Motion estimation

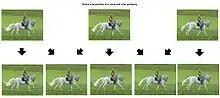
Video frames with motion interpolation

Applying the motion vectors to an image to synthesize the transformation to the next image is called motion compensation. It is most easily applied to discrete cosine transform (DCT) based video coding standards, because the coding is performed in blocks.